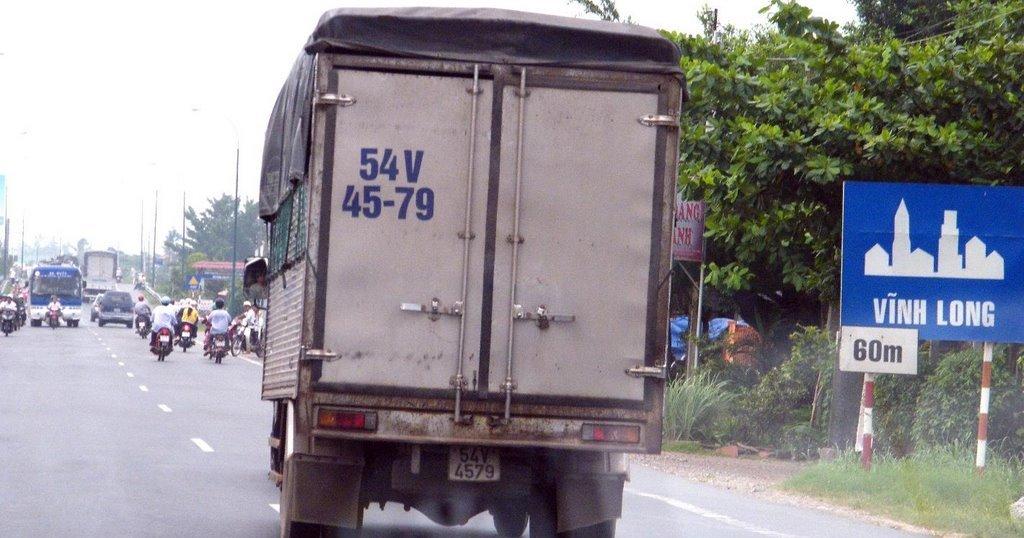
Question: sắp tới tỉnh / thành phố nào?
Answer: sắp tới vĩnh long